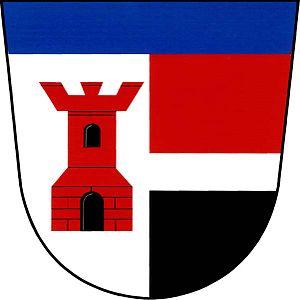
Ejpovice est une commune du district de Plzeň-Sud, dans la région de Plzeň, en République tchèque. Sa population s'élevait à 676 habitants en 2018.